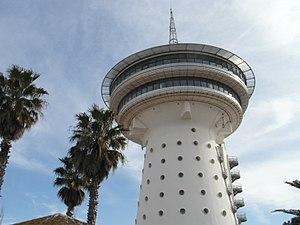
Phare de la Méditerranée en 2015
Palavas-les-Flots est une commune française située dans le département de l'Hérault, en région Occitanie, dans le sud-est de la France.
Le Phare de la Méditerranée est une tour d'observation de 43 mètres, située dans le centre-ville de la station balnéaire française de Palavas-les-Flots, sur le littoral méditerranéen.